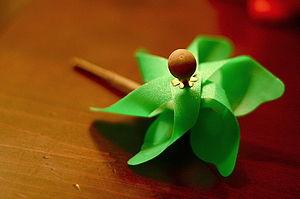
Un moulin à vent est un jouet composé d'une roue munie de pales en papier ou en plastique, dont l'axe est fixé à un bâtonnet. Sa forme lui permet de tourner sous l'effet du vent ou quand on souffle dessus.